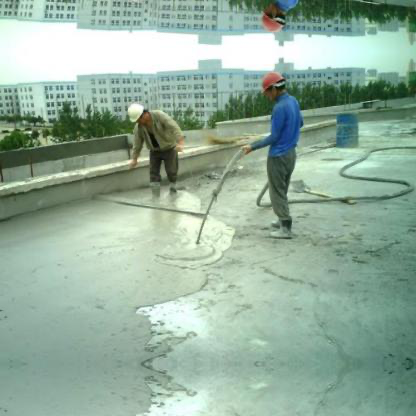
Objects in the image:
label: helmet
label: helmet
label: helmet